Swansea, Toronto

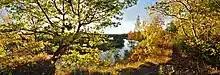
View of the Humber River from the Humber Marshes, located in the western portion of Swansea.

The area is hilly in nature. The waters of Grenadier Pond, Rennie Pond, and the Humber River all are at or near the level of Lake Ontario. The majority of the lands of 'upper' Swansea are higher than this, with steep hillsides along Grenadier Pond, Humber River, and Rennie Pond.